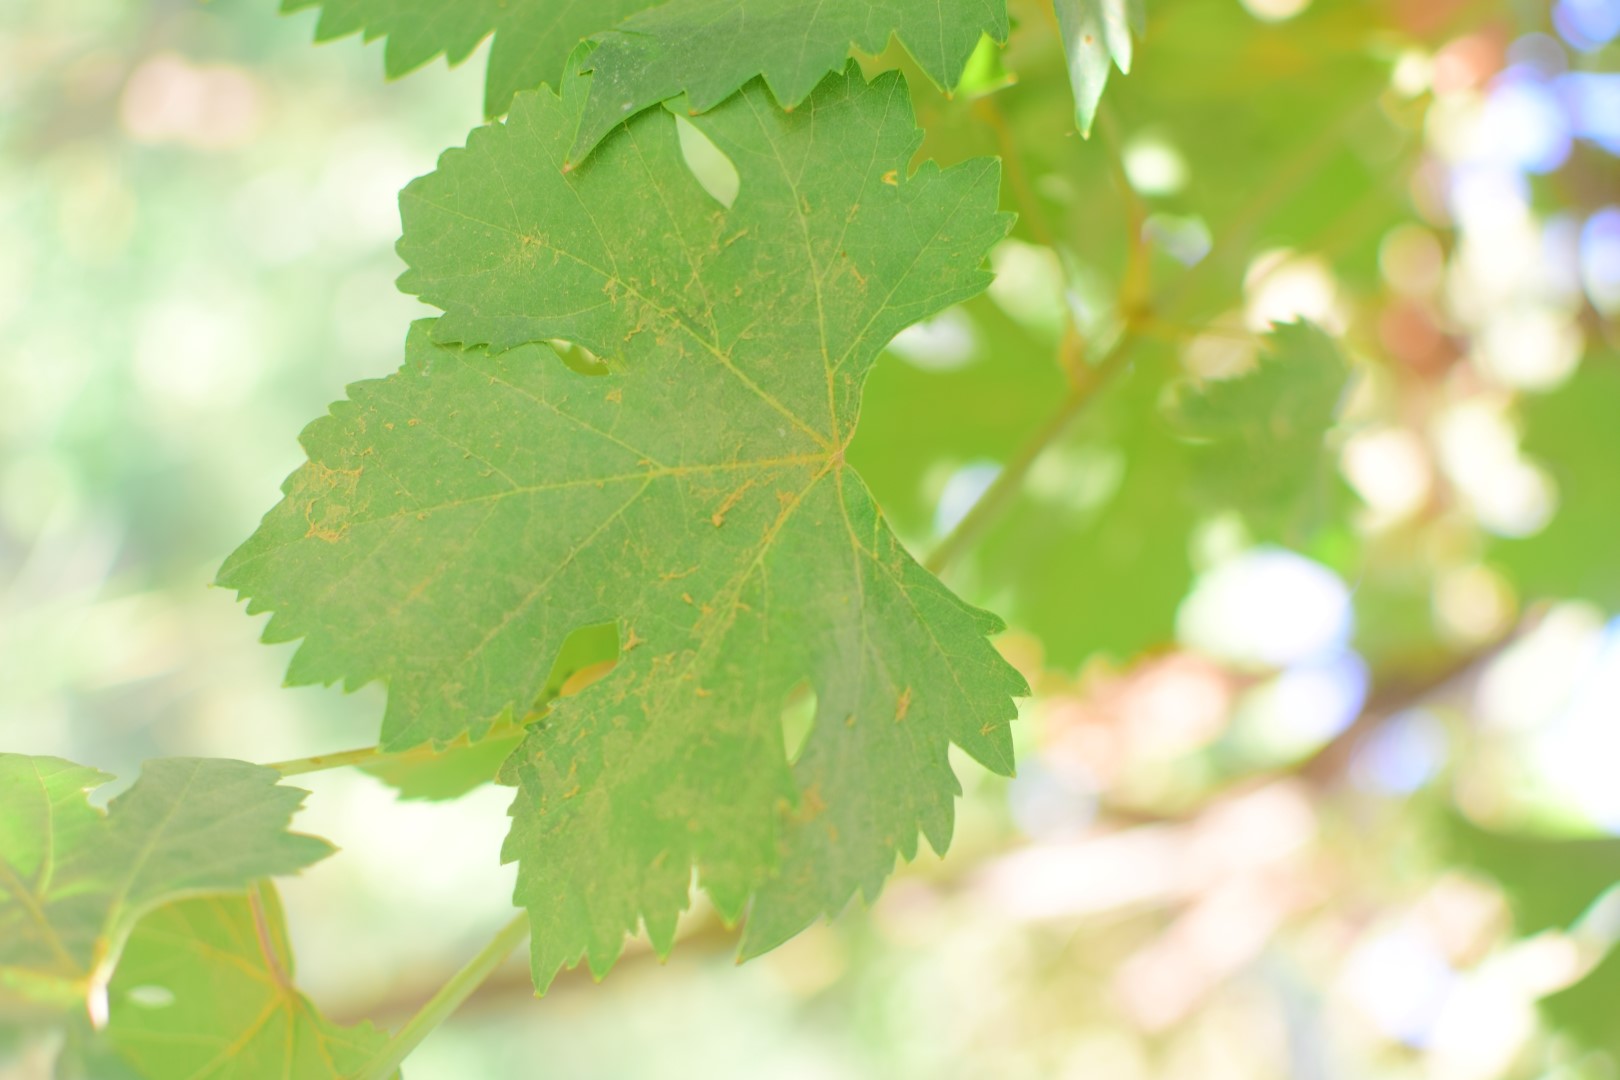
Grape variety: Deas Al-Annz